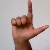
The image shows a hand gesture representing the letter 'L' in Indian Sign Language.